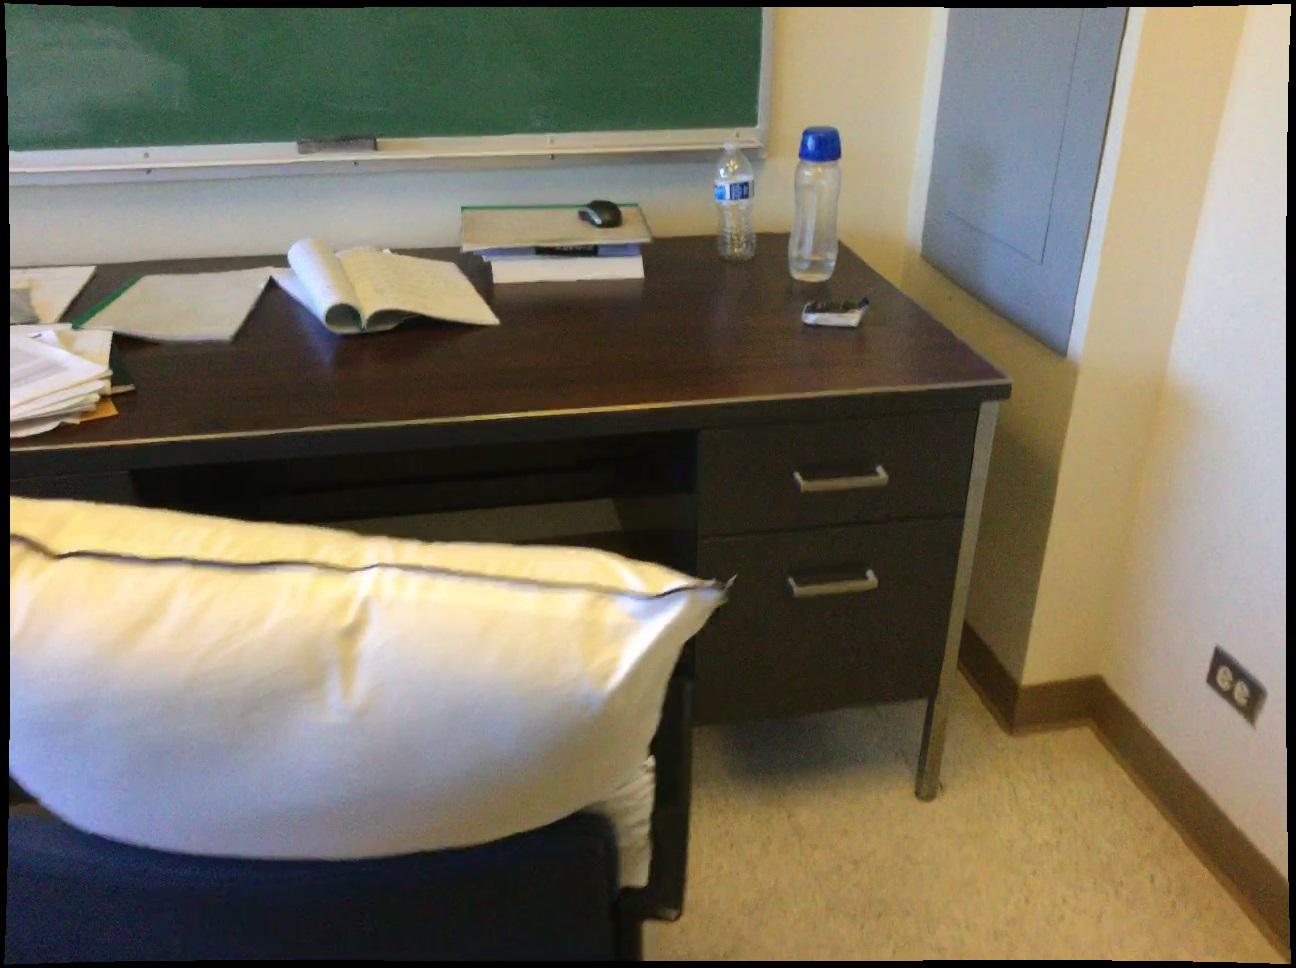
Question: Can the blackboard fit right of the paper from the world's perspective? Final answer should be yes or no.
Answer: Yes